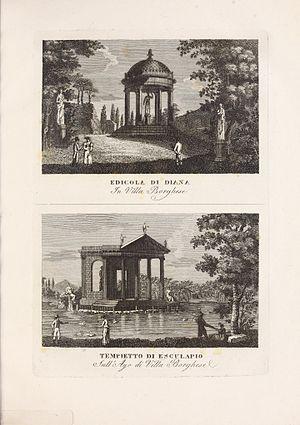
Le temple de Diane est un petit temple monoptère, de forme circulaire, de style néo-classique situé dans le parc de la Villa Borghèse à Rome. Il a été construit en 1789, à la demande de Marcantonio IV Borghese.